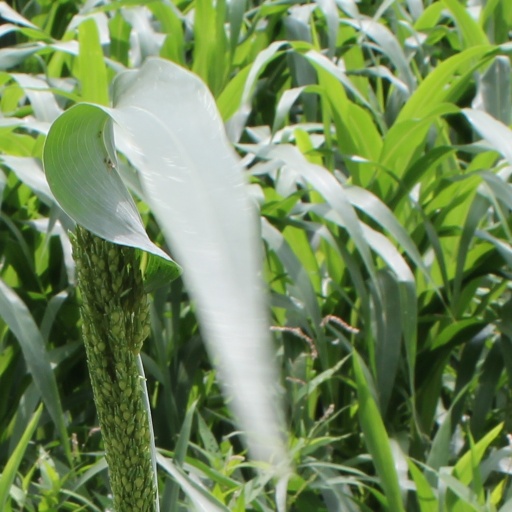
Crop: sorghum